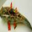
Label: trout